Old Protestant Cemetery (Macau)

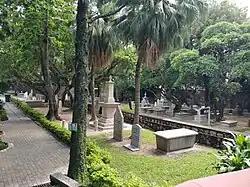
A view from the entrance

The matter was finally resolved in 1821 after the death of Robert Morrison's wife, Mary, when the local committee of the East India Company voted to purchase a plot of land next to the Company's headquarters and resolve its legal status with the Portuguese such that the burial of British Protestants would be permitted there. Later, the East India Company allowed burial of all Protestants, and several graves were moved from other locations outside the city walls into the cemetery, explaining why some graves are dated before its founding in 1821. Nationals of Britain, the United States of America, the Netherlands, Denmark, Sweden, Armenia and Germany are buried there. The cemetery, is divided into two levels, which are surrounded by mature trees. The upper level, with 40 memorials, contains the most recent burials, those between 1850 and 1859. The lower terrace, with 122 memorials, has the earlier burials.